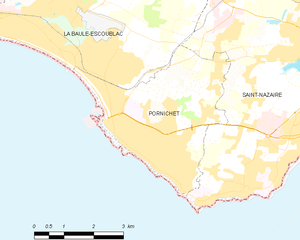
Pornichet est une commune de l'Ouest de la France, située dans le département de la Loire-Atlantique, en région Pays de la Loire.